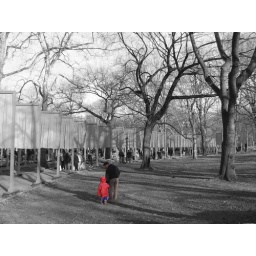
180 in black and white with kid in color